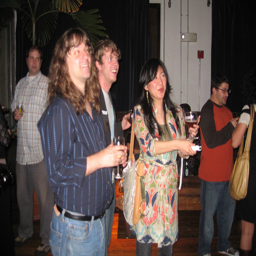
Young men and women celebrating at a gathering.
Woman playing on a Wii Controller during a group gathering.
Group of people standing up holding a small remote.
Casually dressed people standing around with glasses of wine
A group of people standing in a room playing video games